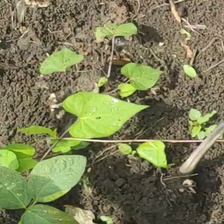
Weed species: Obscure_morning _glory(Ipomoea obscura)